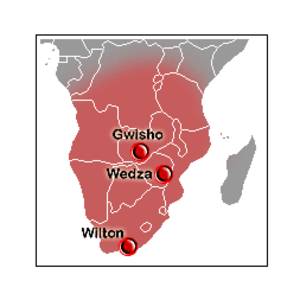
La culture Wilton ou Wilton est un faciès culturel préhistorique répandu en Afrique australe et orientale au Later Stone Age, environ 6000 ans av. J.-C. Cette culture est notamment caractérisée par la présence de microlithes et une diversité typologique plus marquée que les cultures antérieures.